William Franklin Kerr

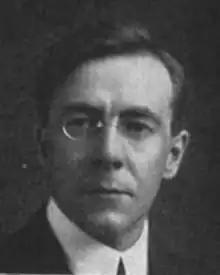

William Franklin Kerr (October 25, 1876 – March 11, 1968) was a journalist and political figure in Saskatchewan. He represented Regina City from 1934 to 1938 and Turtleford from 1938 to 1944 in the Legislative Assembly of Saskatchewan as a Liberal.